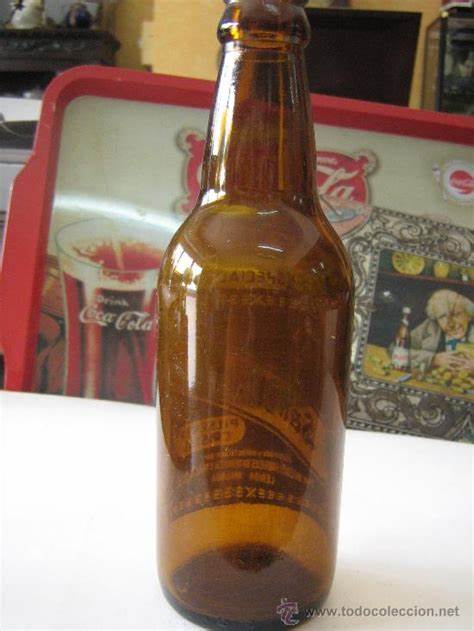
Waste category: glass